Lever frame

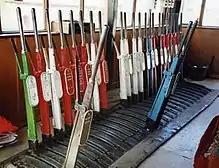
A mechanical lever frame inside the signal box at Knockcroghery in Ireland

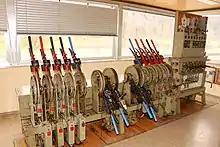
Lever frame of the signal box "Hausen im Tal", Germany: the signals are operated by the red levers, black levers with Arabic numerals are for points and blue levers with Roman numerals are for track locks. The box on the right of the lever frame is used for manual block signalling; the smaller green levers are used for operating the route locks. The interlocking apparatus is in the box behind the levers.

Mechanical railway signalling installations rely on lever frames for their operation to interlock the signals, track locks and points to allow the safe operation of trains in the area the signals control. Usually located in the signal box, the levers are operated either by the signalman or the pointsman.